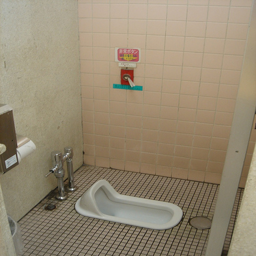
A standing toilet inside of a bathroom stall.
A washroom with an Indian type toilet seat.
A urinal stall in the floor of a tiled bathroom.
A toilet made for squatting sits embedded in floor.
a squat down toilet in a bath room with tiled floors and walls